Marsden Hartley

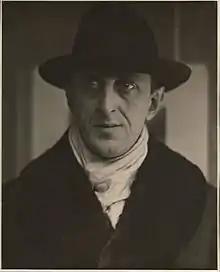
Photograph of Hartley by Alfred Stieglitz at the Metropolitan Museum of Art, gelatin silver print, 24.8 x 19.8cm, 1916

Hartley was born in Lewiston, Maine, where his English parents had settled. He was the youngest of nine children. His mother died when he was eight, and his father remarried four years later to Martha Marsden. His birth name was Edmund Hartley; he later assumed Marsden as his first name when he was in his early twenties. A few years after his mother's death when Hartley was 14, his sisters moved to Ohio, leaving him behind in Maine with his father where he worked in a shoe factory for a year. These bleak occurrences led Hartley to recall his New England childhood as a time of painful loneliness, so much so that in a letter to Alfred Stieglitz, he once described the New England accent as "a sad recollection [that] rushed into my very flesh like sharpened knives".